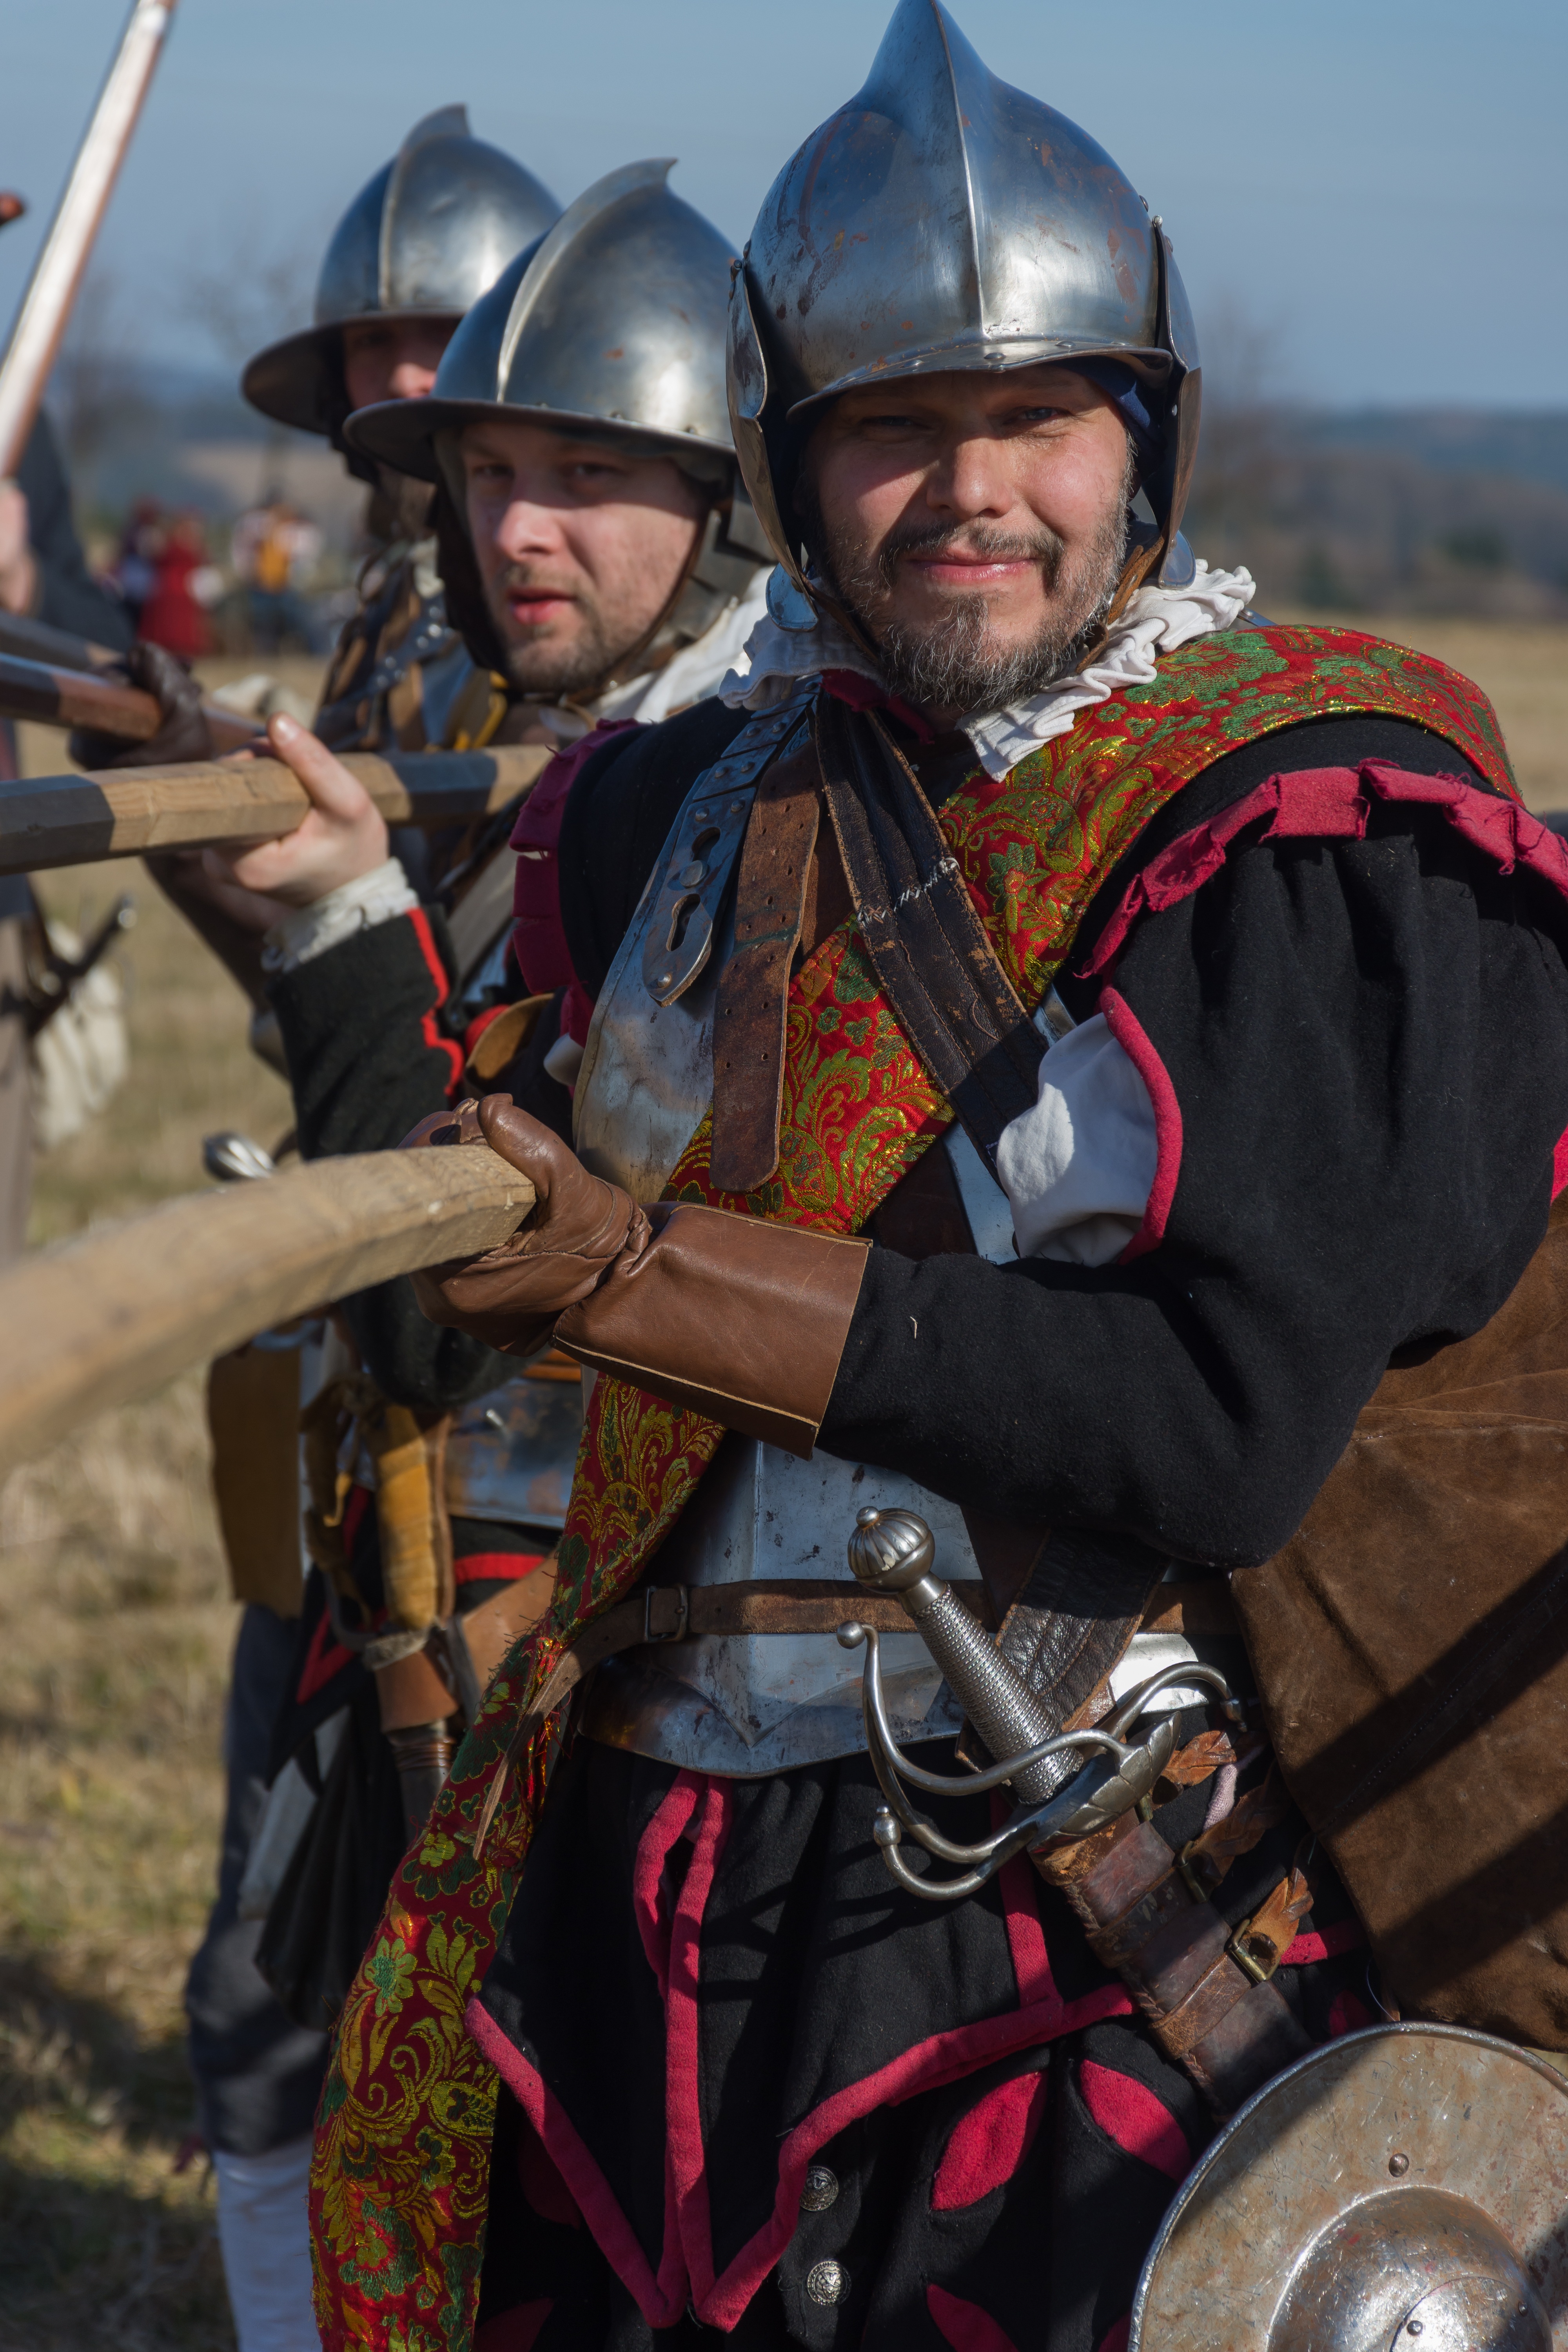
person, people, soldier, battle, costume, warfare, infantry, battle re enactment, historical costume, pikan r, battle of jankau